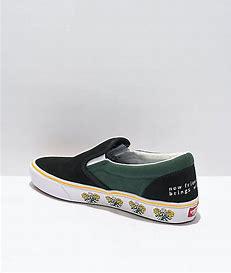
Brand: Vans
Model: Comfycush Slip On